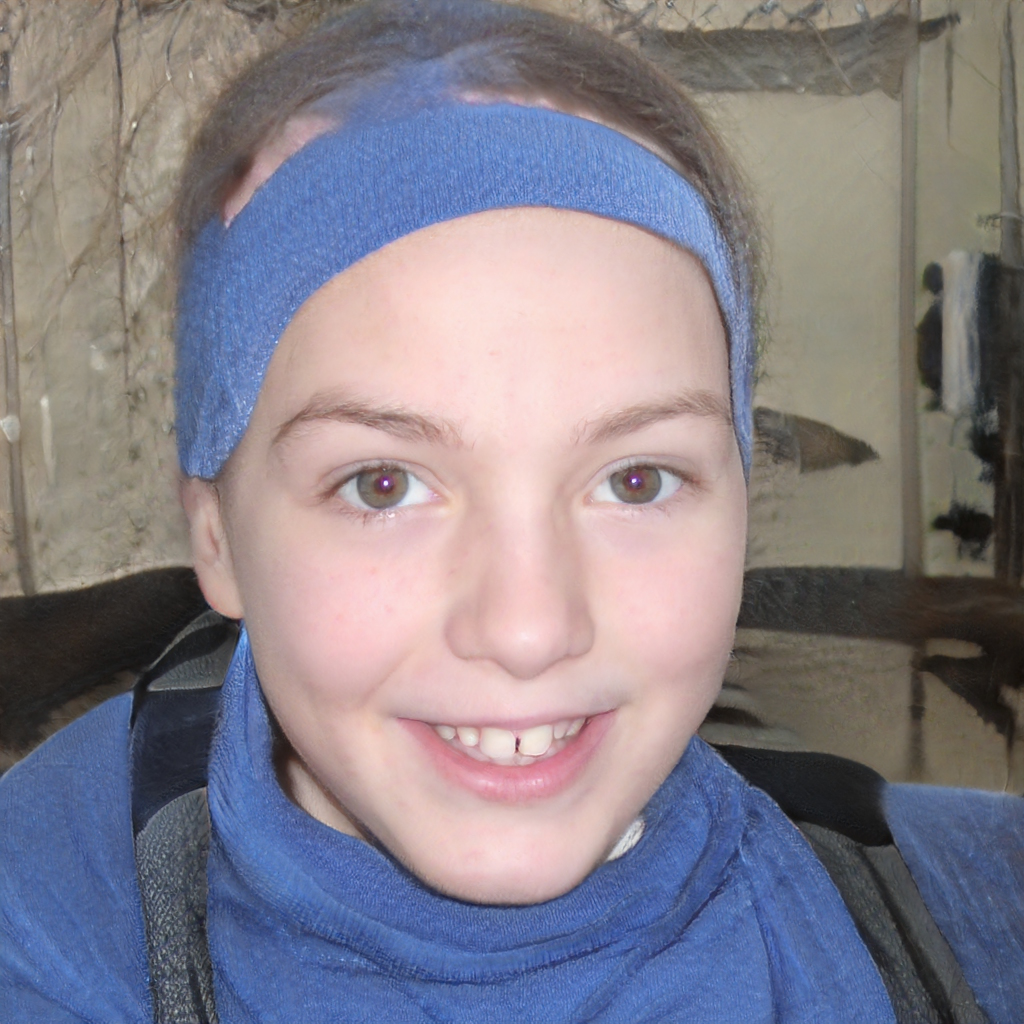
Gender: Female